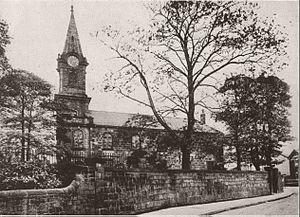
L'église Saint-Matthieu est une église anglicane de Chapel Allerton, à Leeds, décrite par Nikolaus Pevsner comme un « bâtiment noble et spacieux » doté d'une « tour audacieuse et robuste ». L'église est classée au grade II* depuis le 23 septembre 1963.